Geopolitics of the Arctic

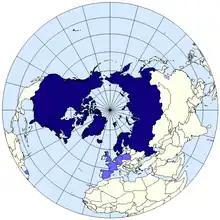
Arctic Council map (now outdated)

The signing of the Ilulissat Declaration in 2008 left little room for future serious conflict between the Arctic states. The decision to sign the declaration by the Arctic 5 was a deliberate response the misrepresentations of expansionist Russia in media and the dispute over Hans Island. The signatory states discussed the division of emergency responsibilities should new shipping lanes emerge by climate change, and pledged themselves to "the orderly settlement of any possible overlapping claims" for territorial disputes. They consequently pledged themselves to developing the governance of the region, including protecting the environment, through peaceful cooperation under the auspices of international law. The declaration sets the tone for the strategic future of the region as it emphasised cooperation under international law in the issues of "protection of marine environment, reducing the risk of ship based pollution, strengthening search and rescue capabilities, enhancing maritime safety, cooperation on scientific research and enhanced disaster response mechanisms".